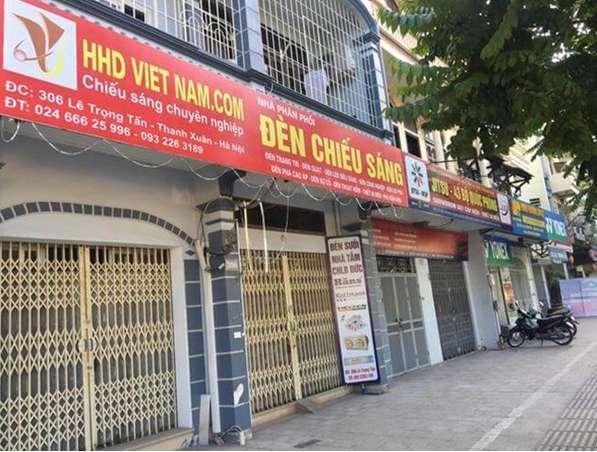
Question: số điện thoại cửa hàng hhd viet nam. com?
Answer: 02466625996 - 0932263189